Avery Plateau

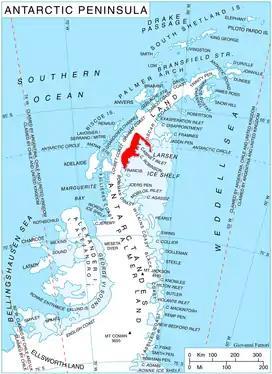
Location of Foyn Coast on Antarctic Peninsula.

Avery Plateau is an ice-covered plateau, about long and rising to about , midway between Loubet Coast and Foyn Coast in Graham Land, Antarctica. It borders the Hemimont Plateau on the south and the Bruce Plateau on the north. The first sighting of this plateau is still being determined. Still, it was presumably seen in January and February 1909 by members of the French Antarctic Expedition under Jean-Baptiste Charcot from various positions in the Matha Strait. It was surveyed in 1946–47 by the Falkland Islands Dependencies Survey and named by the UK Antarctic Place-Names Committee (1955) after Captain George Avery, master of the cutter "Lively", who, with Captain John Biscoe in the brig "Tula", approached this part of the Antarctic Peninsula in February 1832.